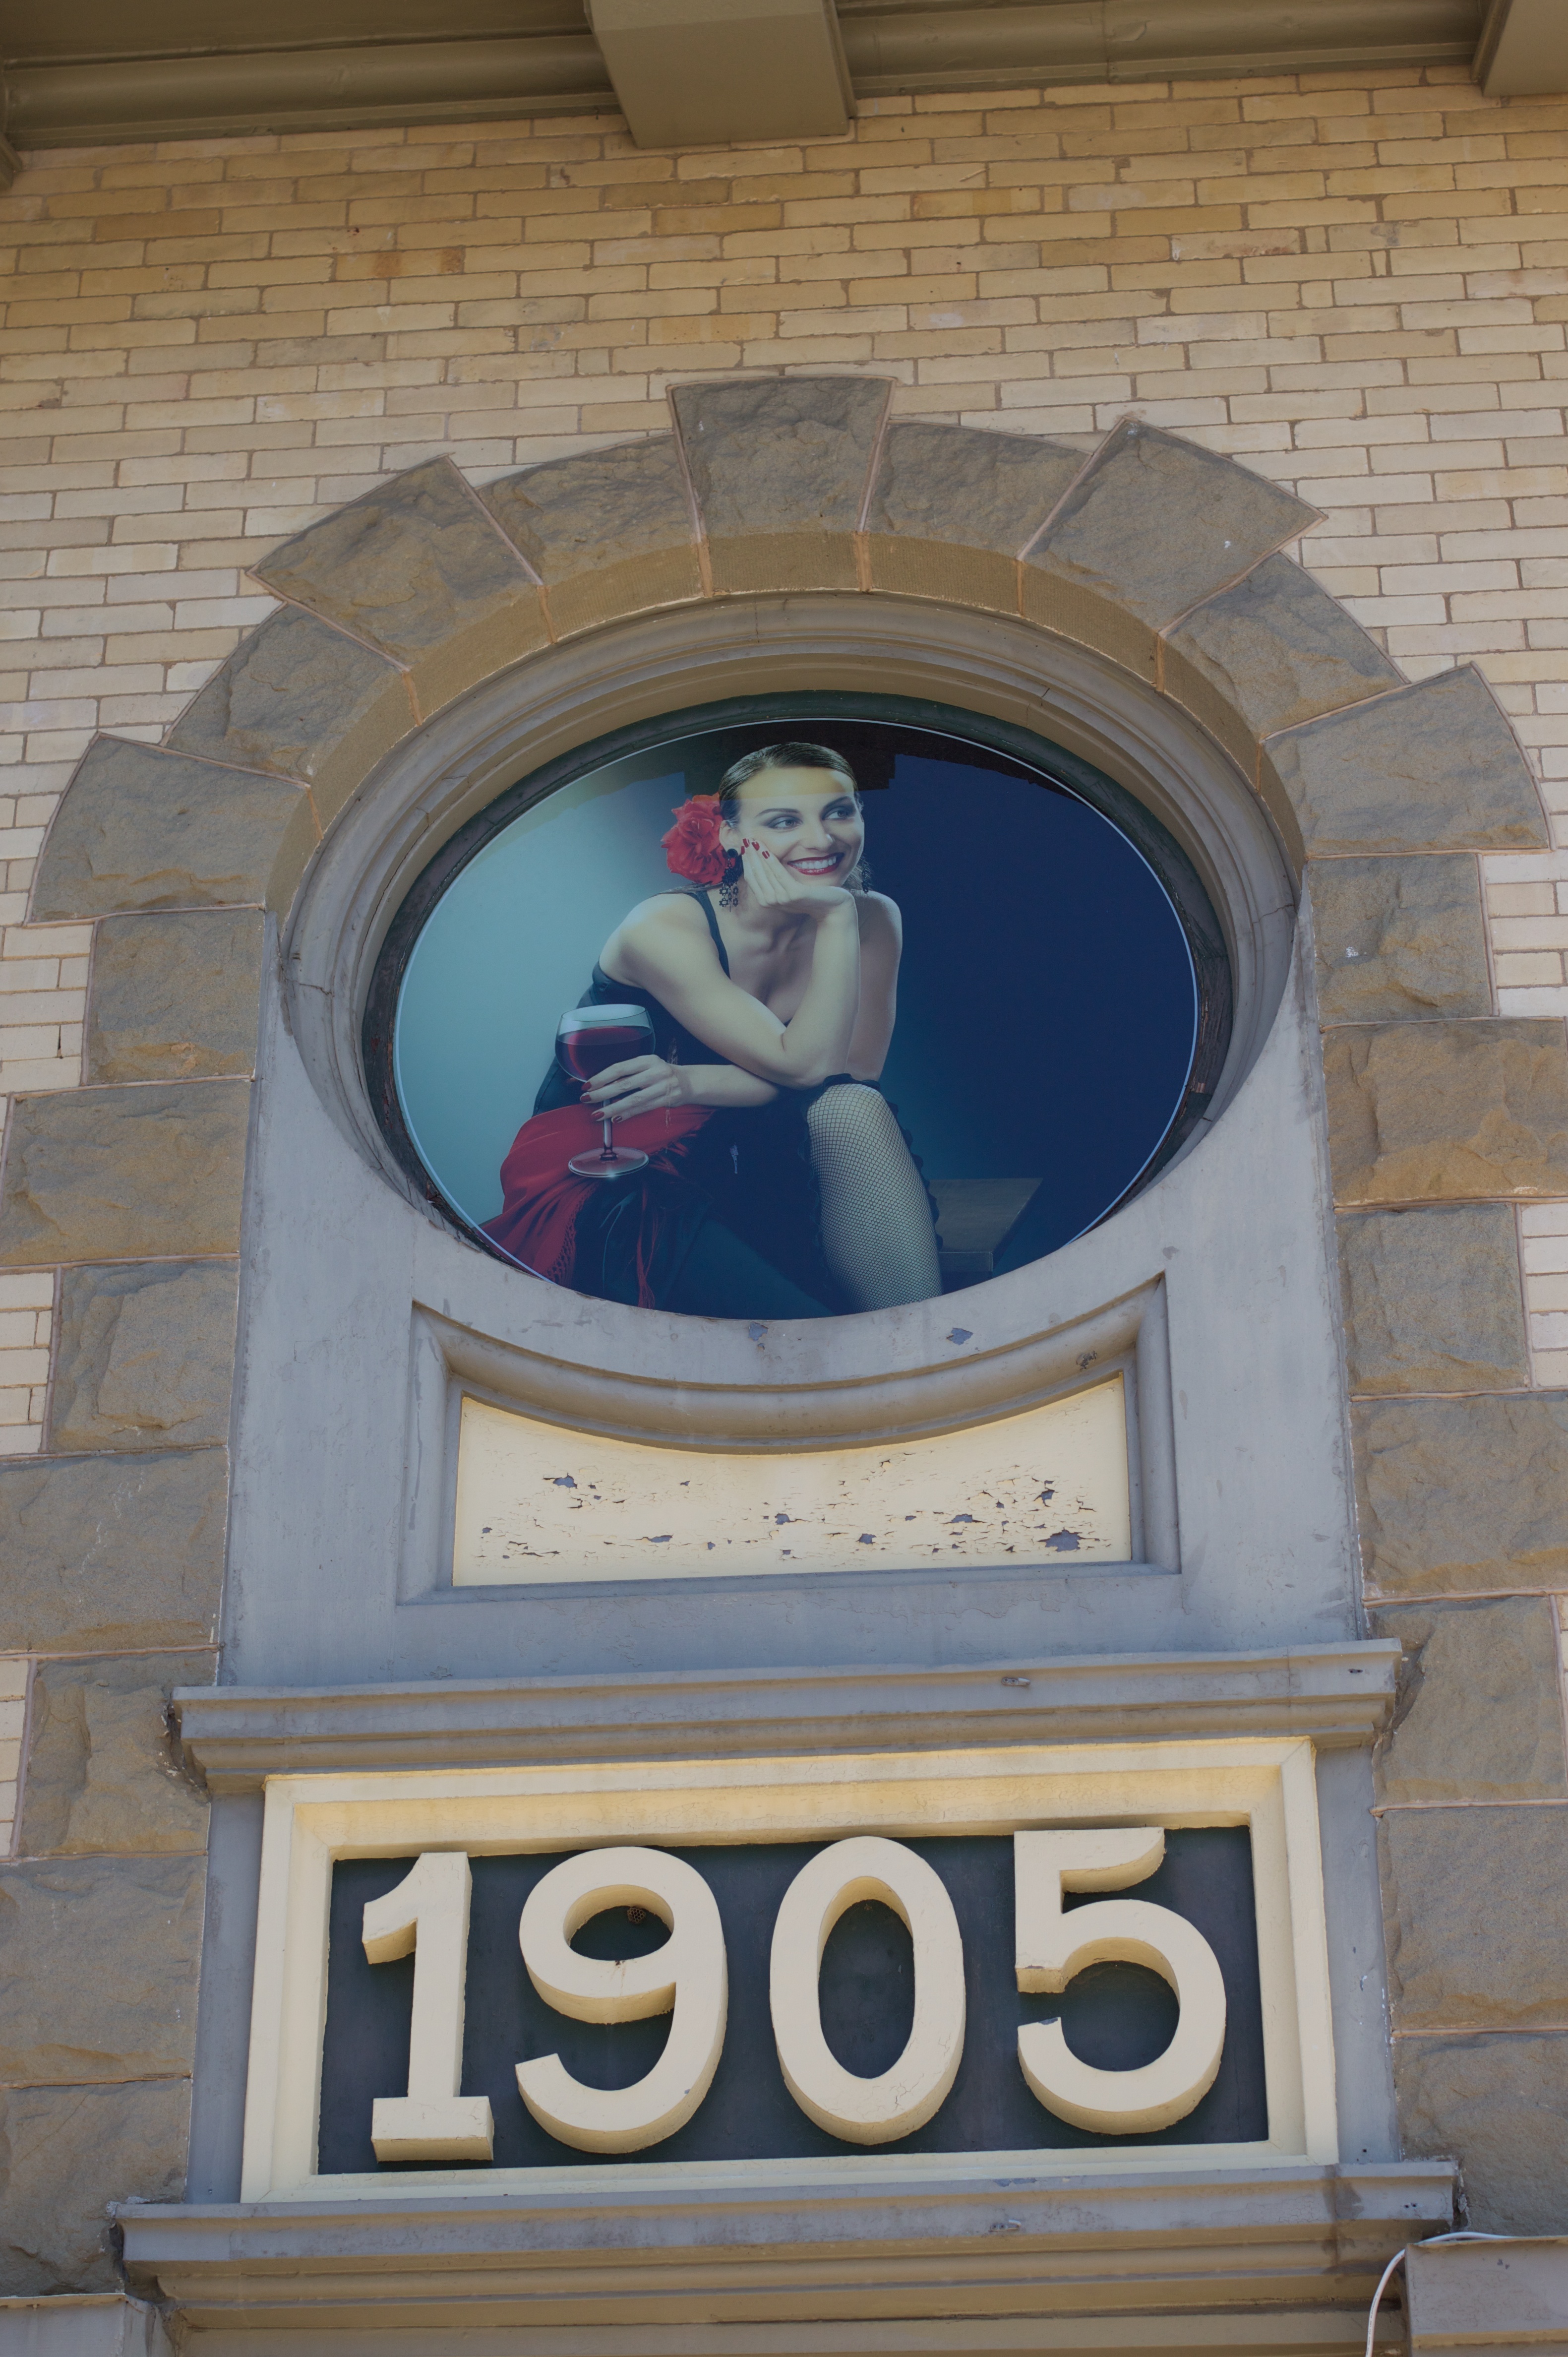
window, blue, art, shape